Carl Gustaf Emil Mannerheim

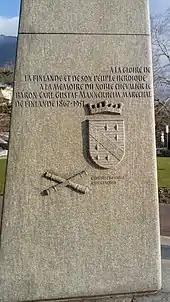
Mannerheim Memorial in Montreux, Switzerland, next to Lake Geneva

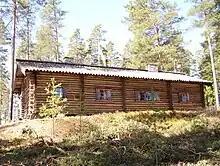
The Marshal's Cabin, Mannerheim's hunting lodge

In June 1944, Baron Gustaf Mannerheim, to ensure German support while a major Soviet offensive was threatening Finland, thought that it was necessary to agree to the pact the German Foreign Minister Joachim von Ribbentrop demanded. But even then Mannerheim distanced himself from the pact, and it fell to President Risto Ryti to sign it, so it came to be known as the Ryti-Ribbentrop Agreement. This allowed Mannerheim to revoke the agreement upon the resignation of President Ryti at the start of August 1944. Mannerheim succeeded Ryti as president.